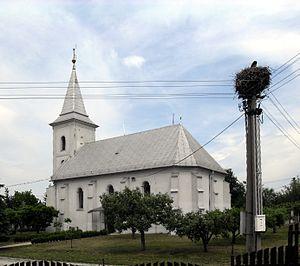
Cestice est un village de Slovaquie situé dans la région de Košice.